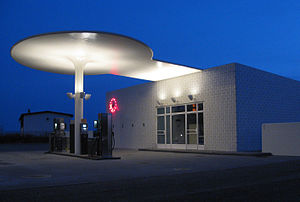
Arne Jacobsen / Arkitekturværker / Galleri
Arne Emil Jacobsen var en dansk arkitekt og formgiver, som var med til at indføre modernismen i Danmark. Han har internationalt ry og er en af Danmarks mest kendte designere.